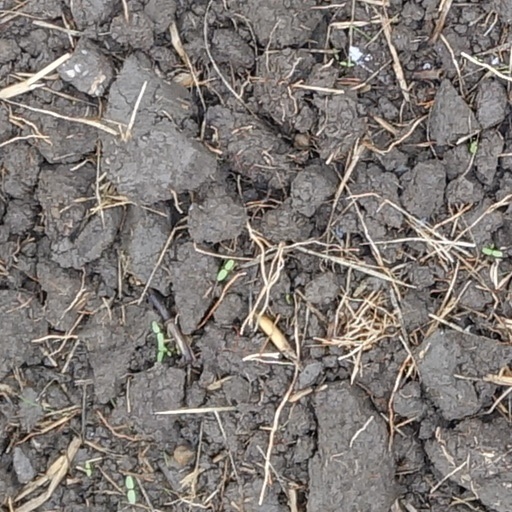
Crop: wheat